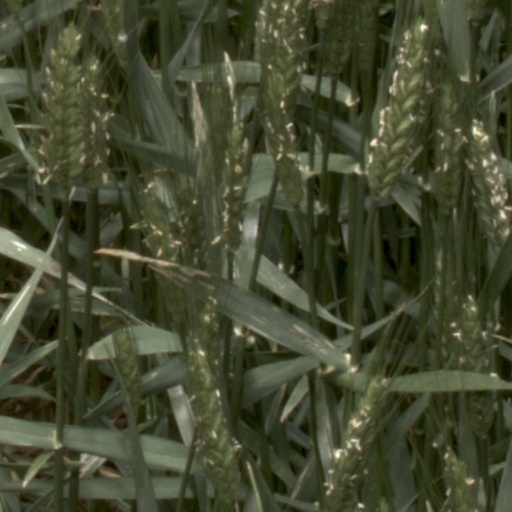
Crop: wheat